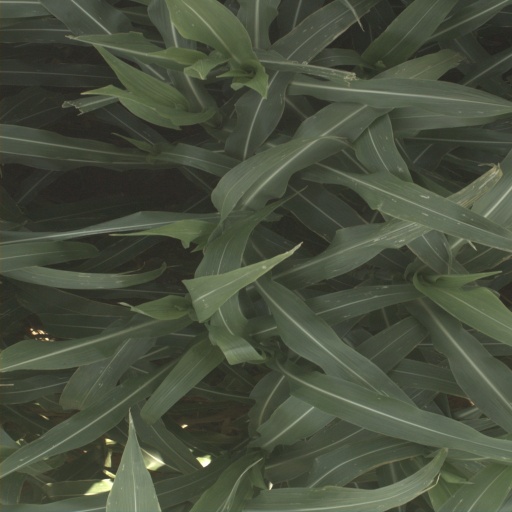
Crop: sorghum